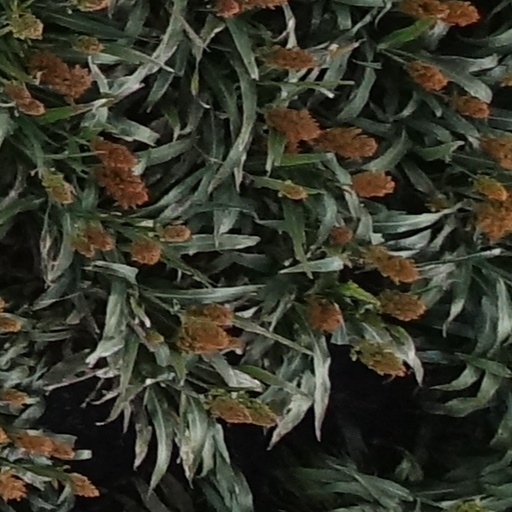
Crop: sorghum